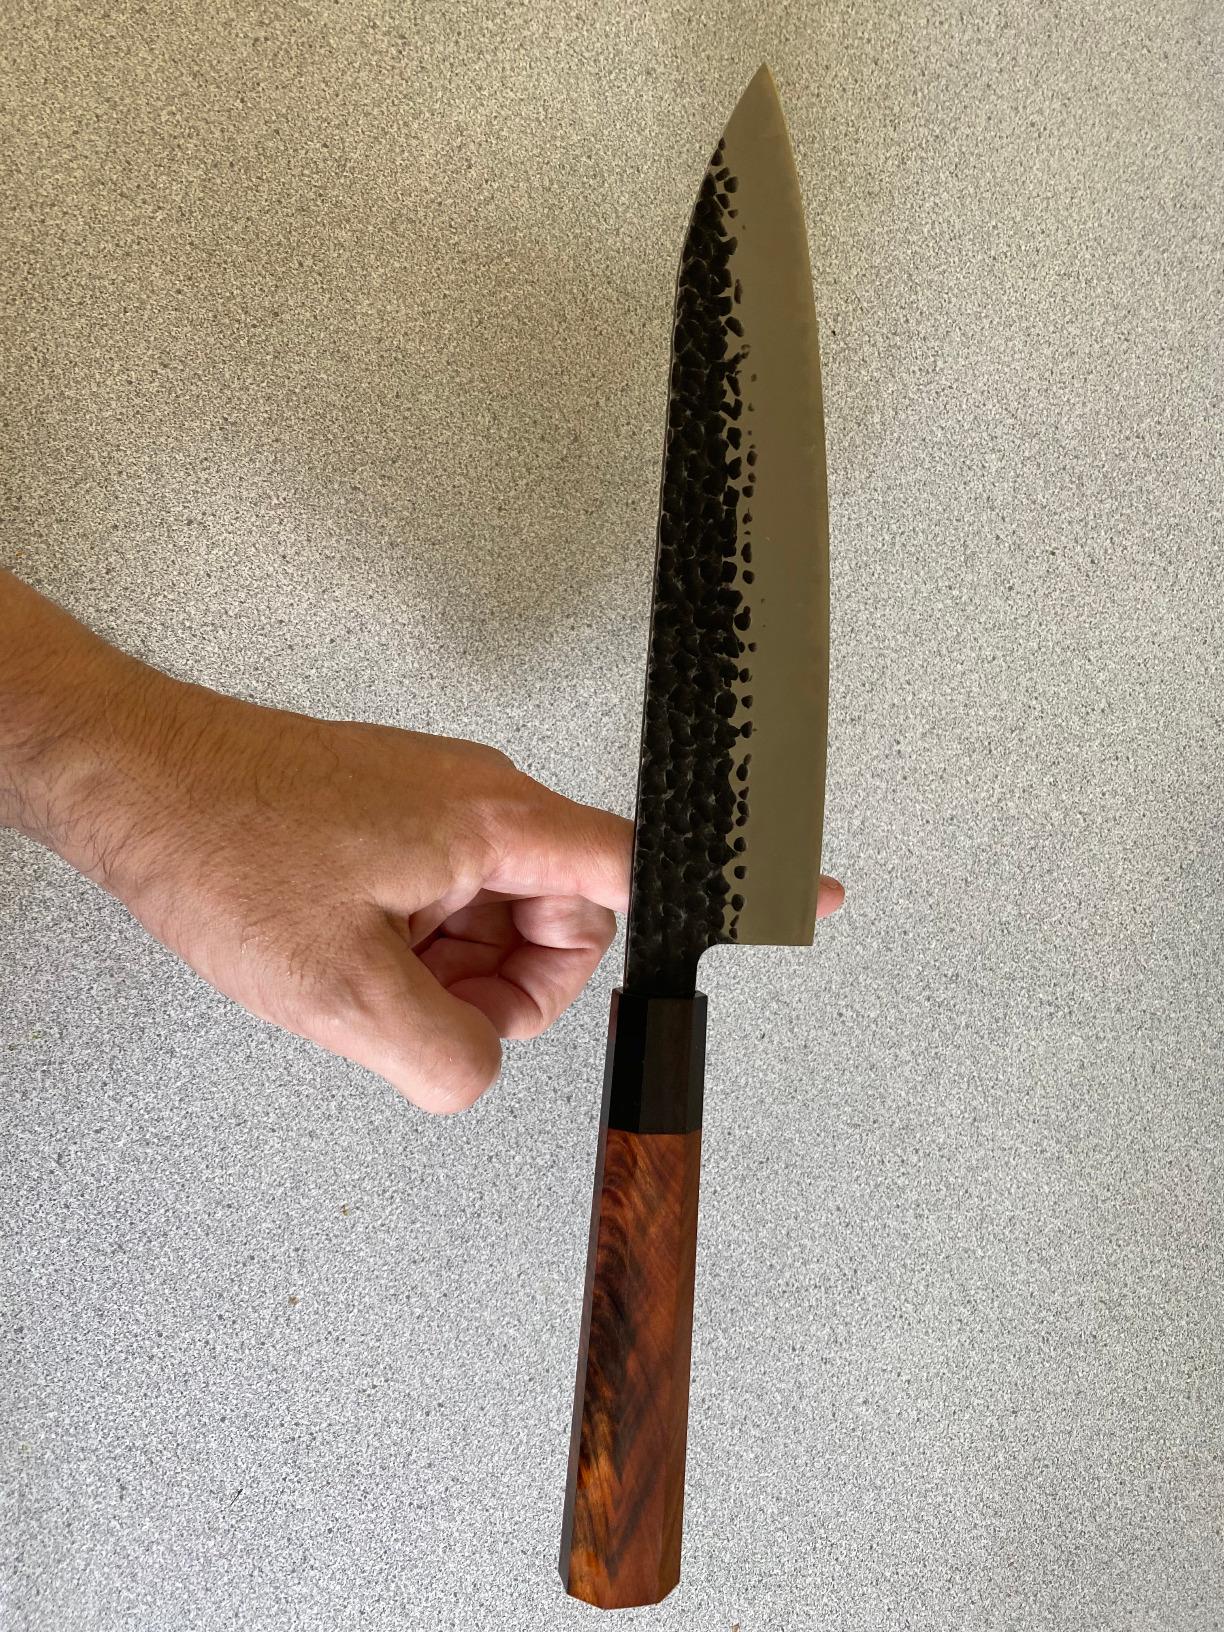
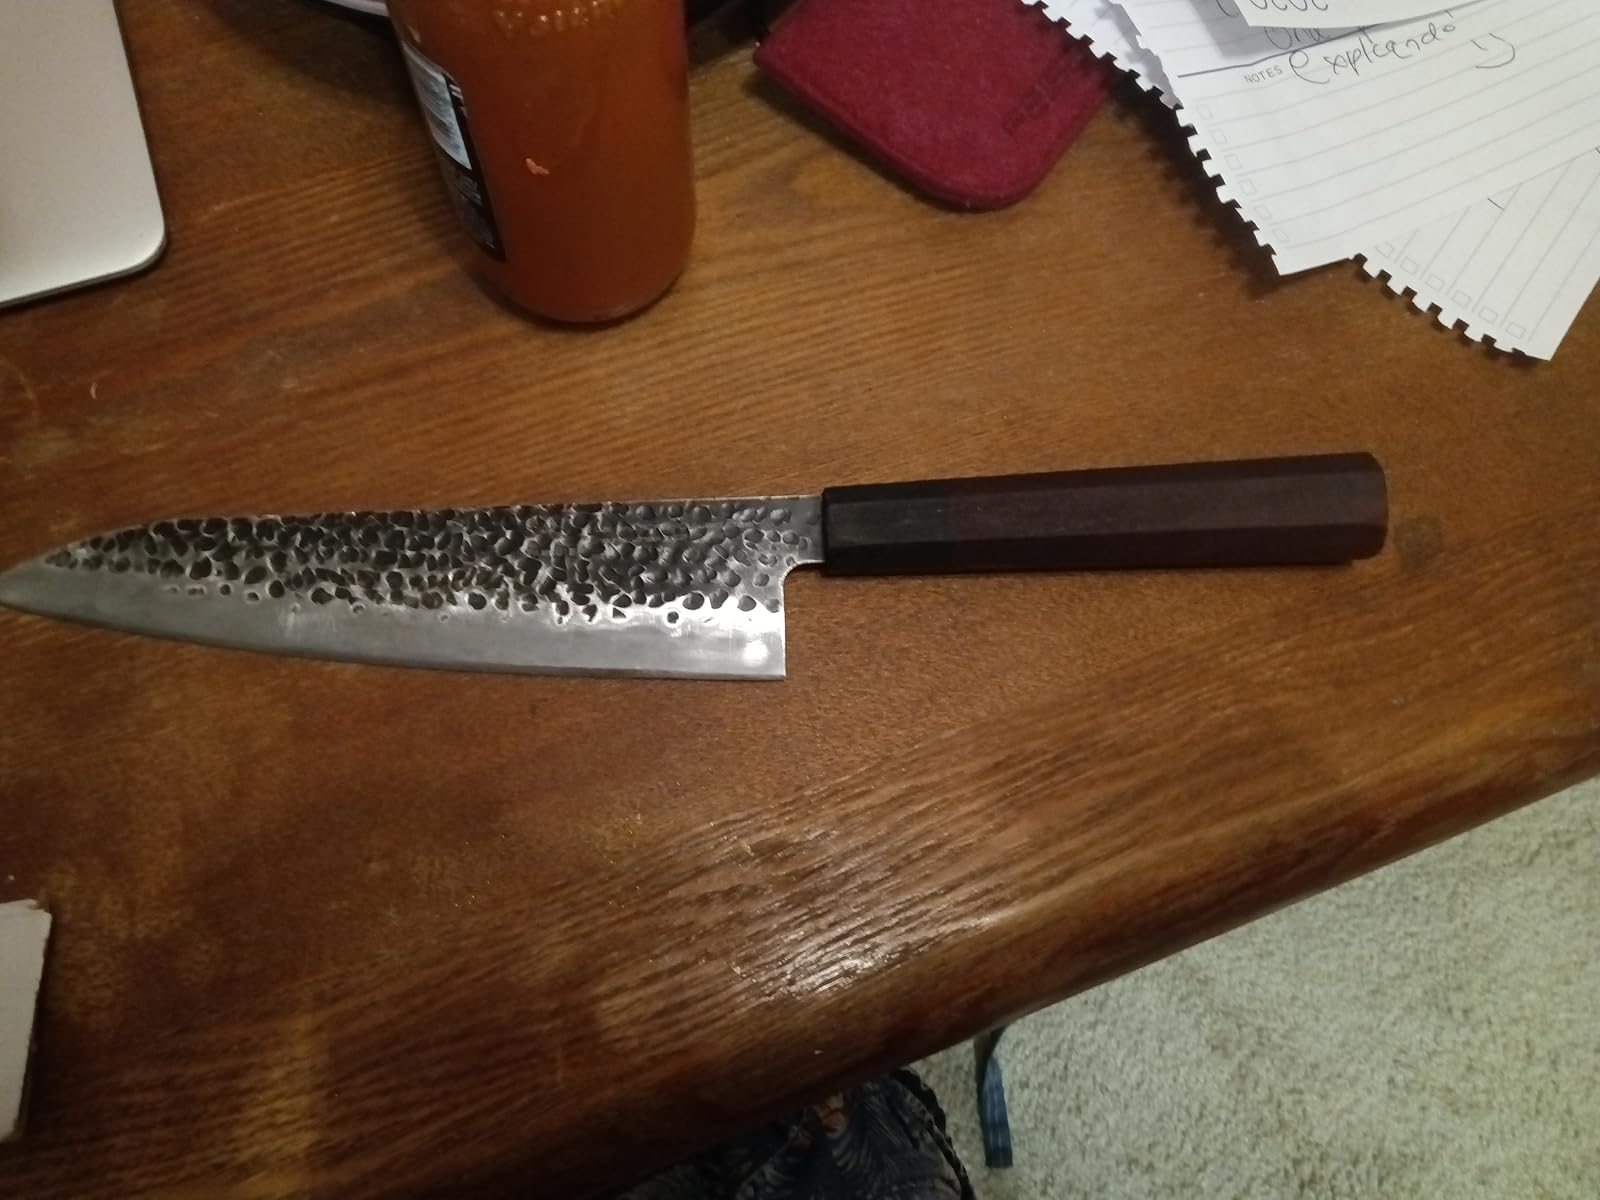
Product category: items_knife
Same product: yes